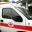
Label: ambulance